Eustace Headlam

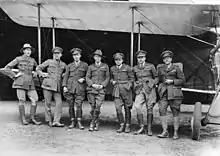
Tasmanian aircrew from No. 1 Squadron AFC. Headlam is last on the right

Eustace Slade Headlam (20 May 1892 – 25 May 1958) was an Australian cricketer and golfer. Born in Bothwell, Tasmania, Headlam was a left handed batsman and slow left arm orthodox bowler and played one first-class match for Tasmania in 1911/12, achieving a highest score of 32 not out.